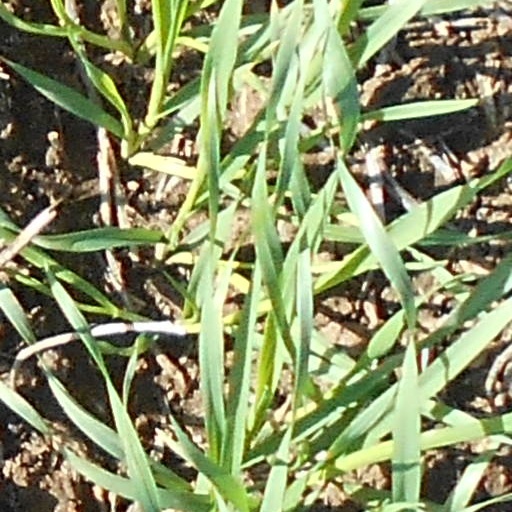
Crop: wheat